Friedenstein Palace

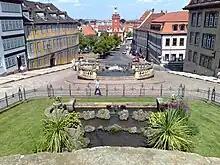
"Wasserkunst"

Located in the west pavilion, the "Schlosstheater" was built in 1681-87 by Caspar Lindemann and Hans Hoffmann. It is one of the oldest still operating theatres in Germany.